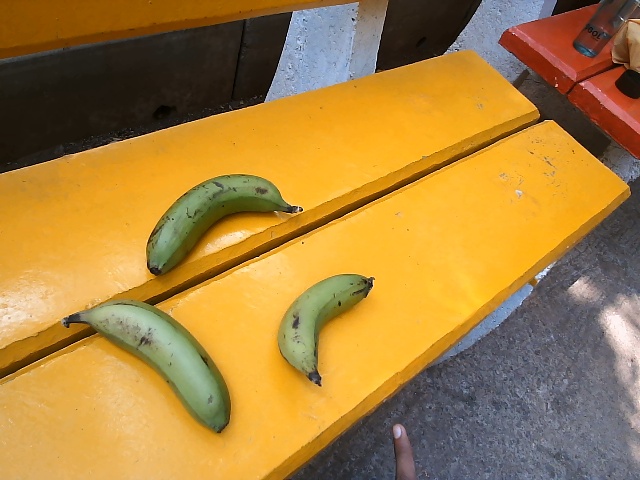
Label: Raw_Banana